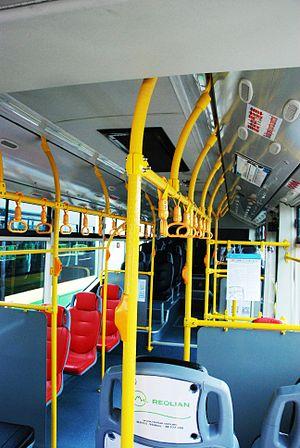
Reolian est l'un des trois opérateurs public de bus de la ville de Macao, en Chine.